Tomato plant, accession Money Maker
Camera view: vertical (180 deg); turntable rotation: 120 degrees
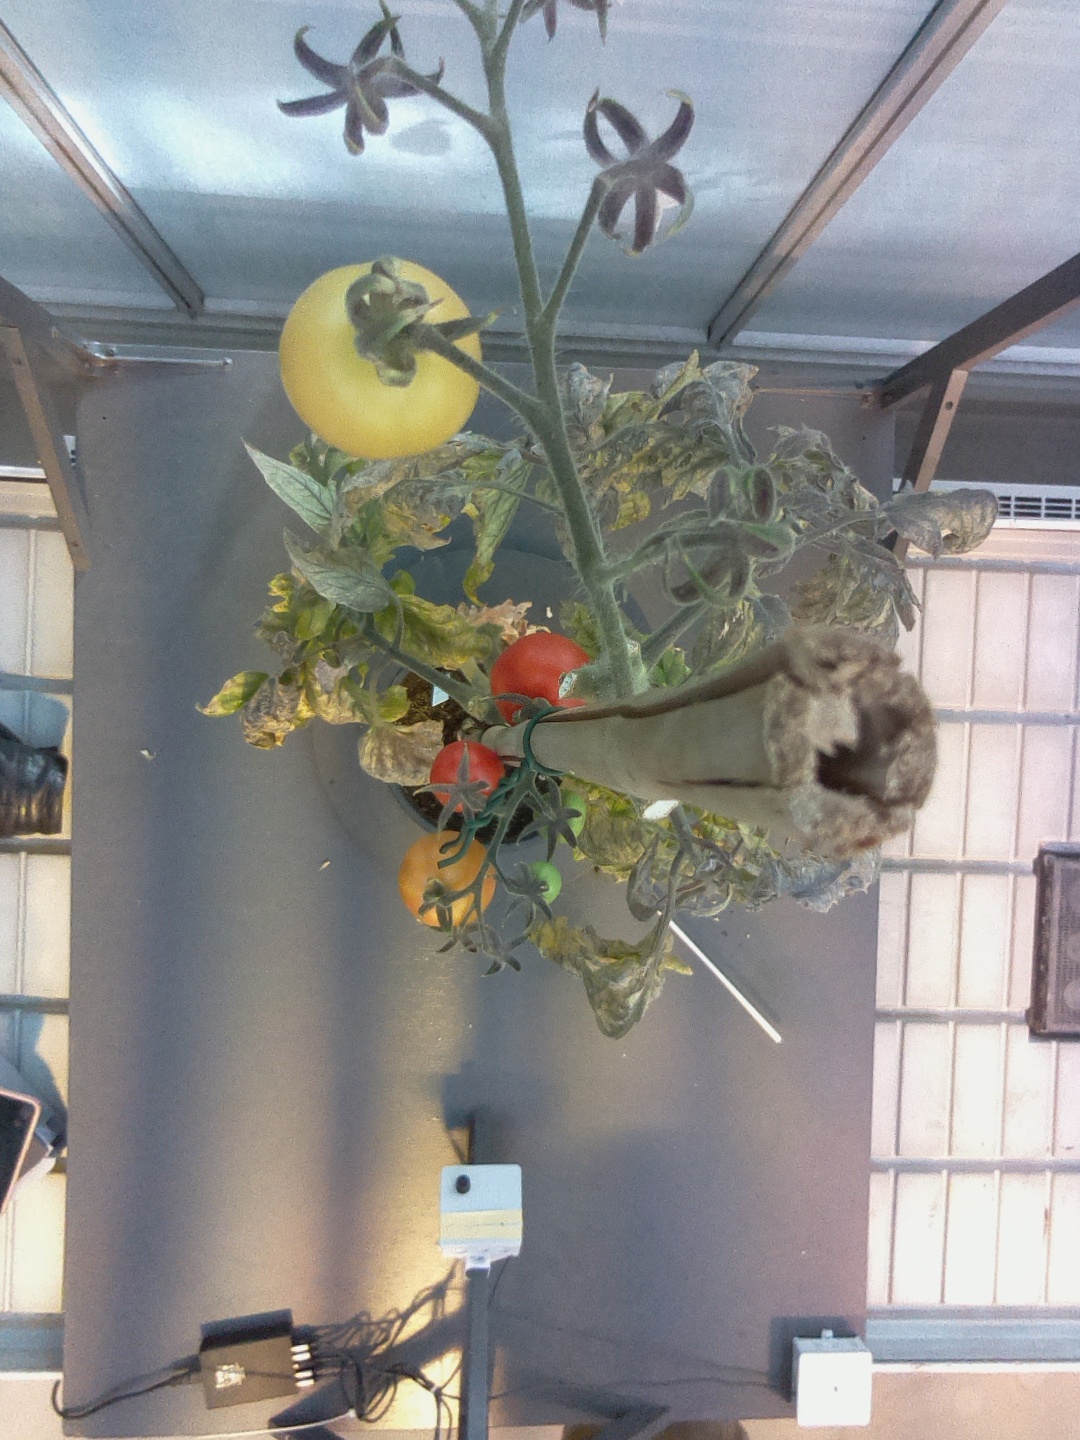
BBCH growth stage 86: 60%-70% of fruits show typical fully ripe color